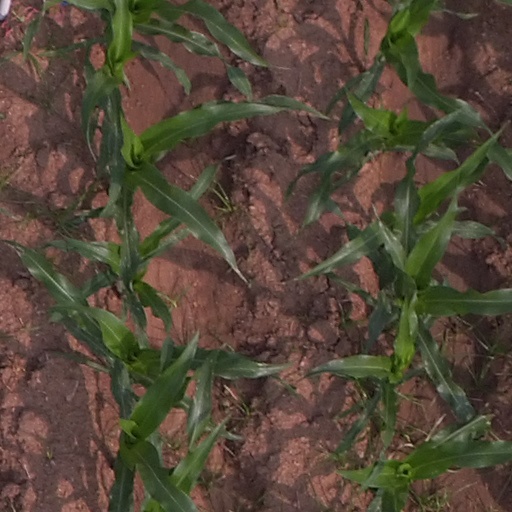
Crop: maize; corn